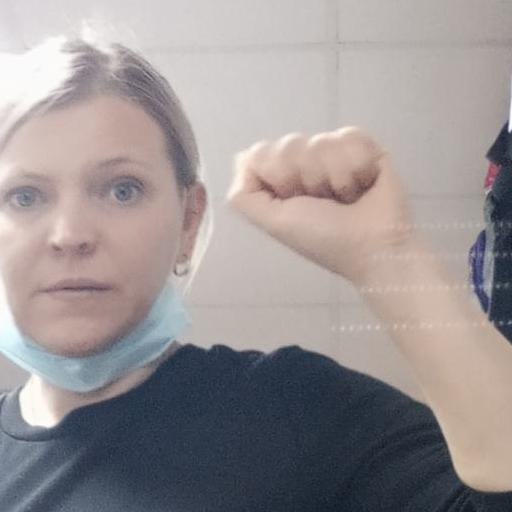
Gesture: fist